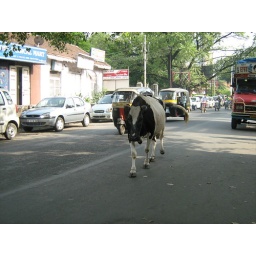
0124 A normal scene in India - a cow walking down the street